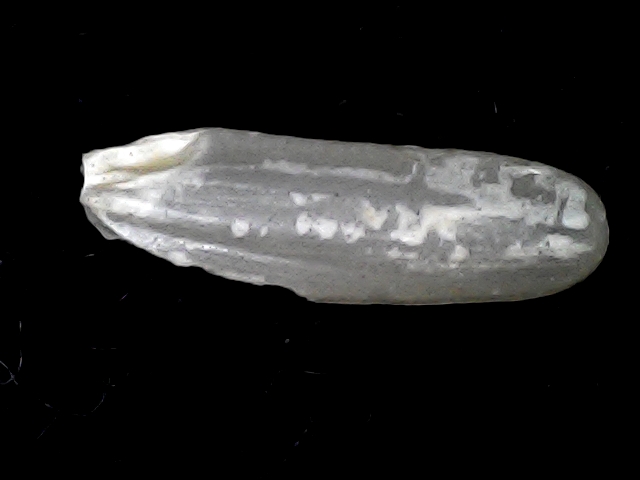
Rice variety: BD57